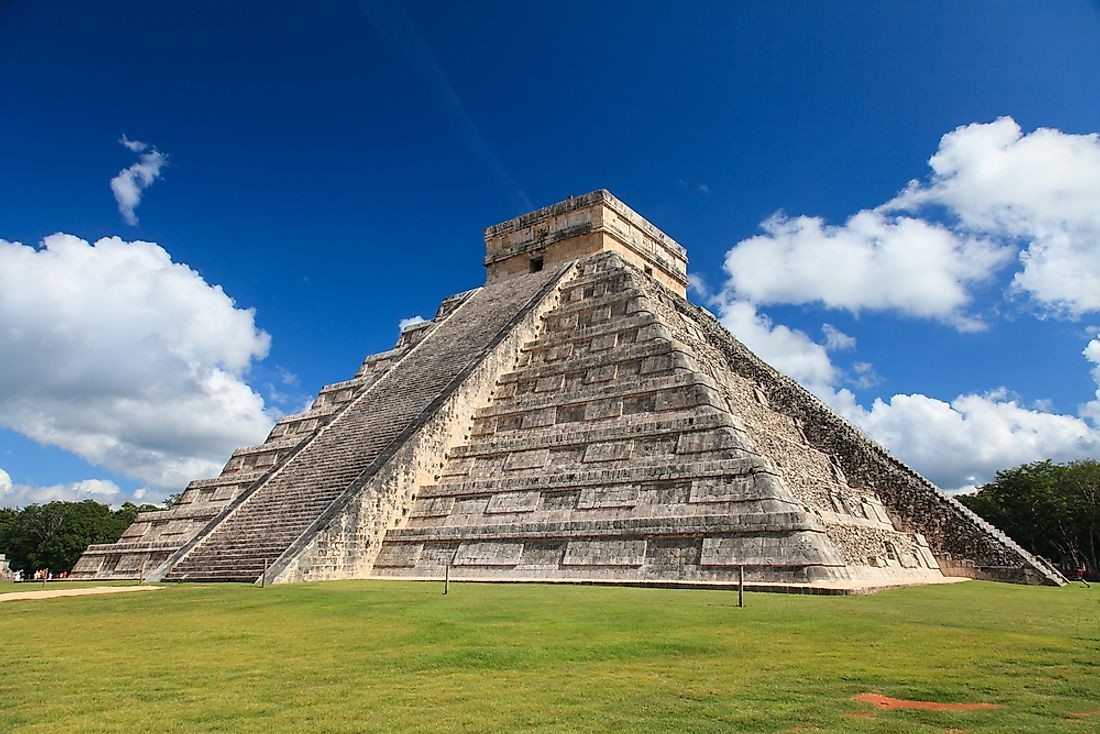
Landmark: Chichen Itza